2006 Copa Sudamericana finals

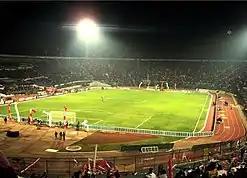
Estadio Nacional de Chile, the host venue for the second leg of the finals.

The 2006 Copa Sudamericana finals was a two-legged football contest, played in November and December 2006, to determine the champion of the 2006 Copa Sudamericana. The teams taking part were Chilean side Colo-Colo, and Mexican side Pachuca. The first leg, played in Pachuca, resulted in a 1–1 draw. The second leg, in Santiago, was won 2–1 by Pachuca, making them the cup winners for that year.